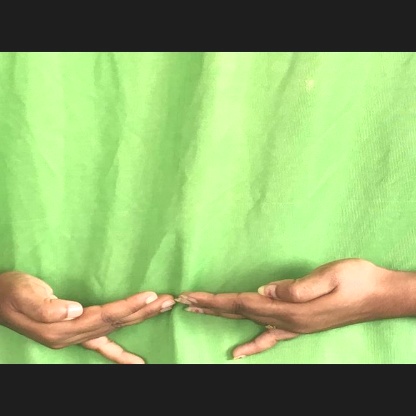
Mudra: Khatva